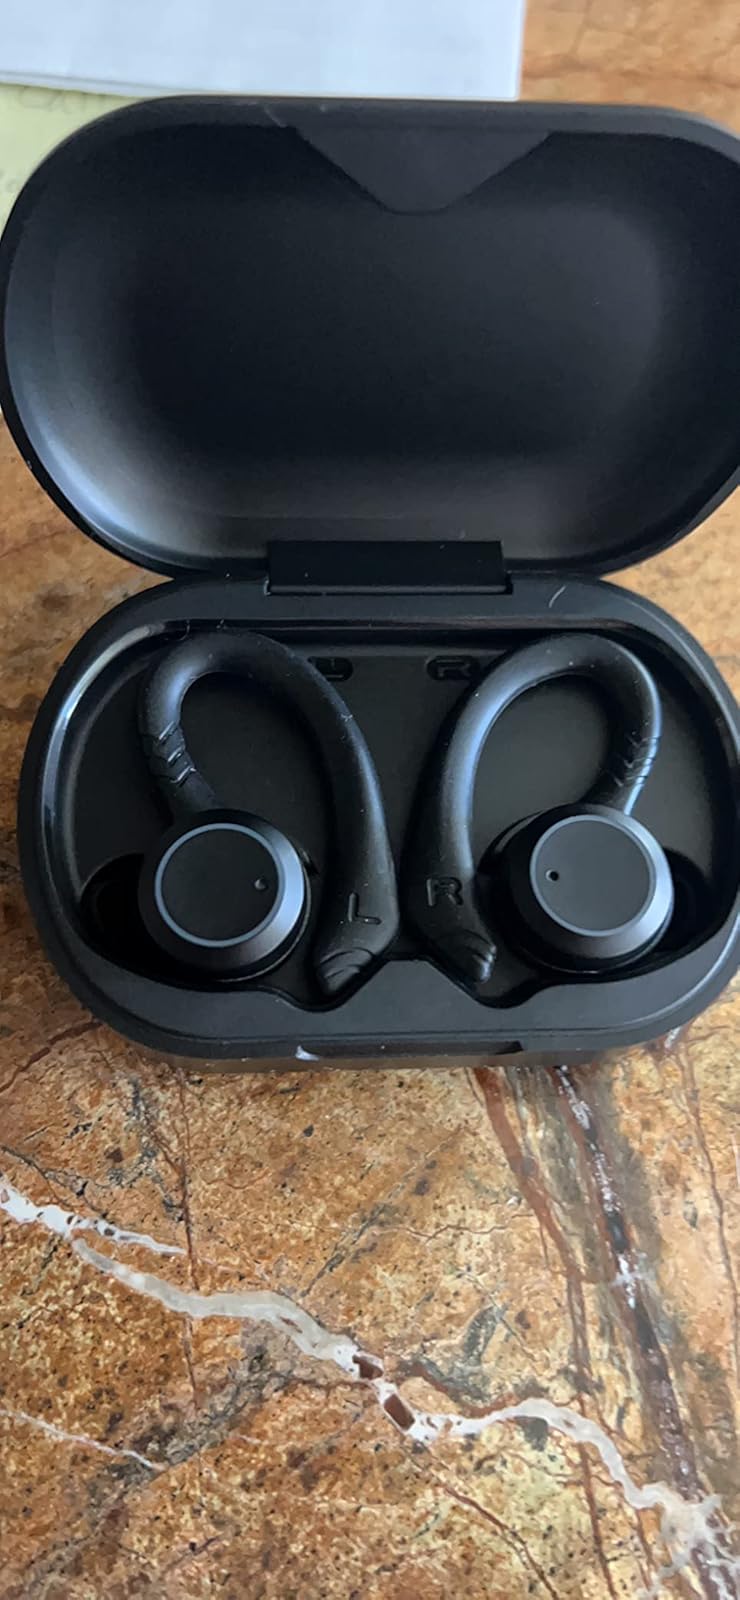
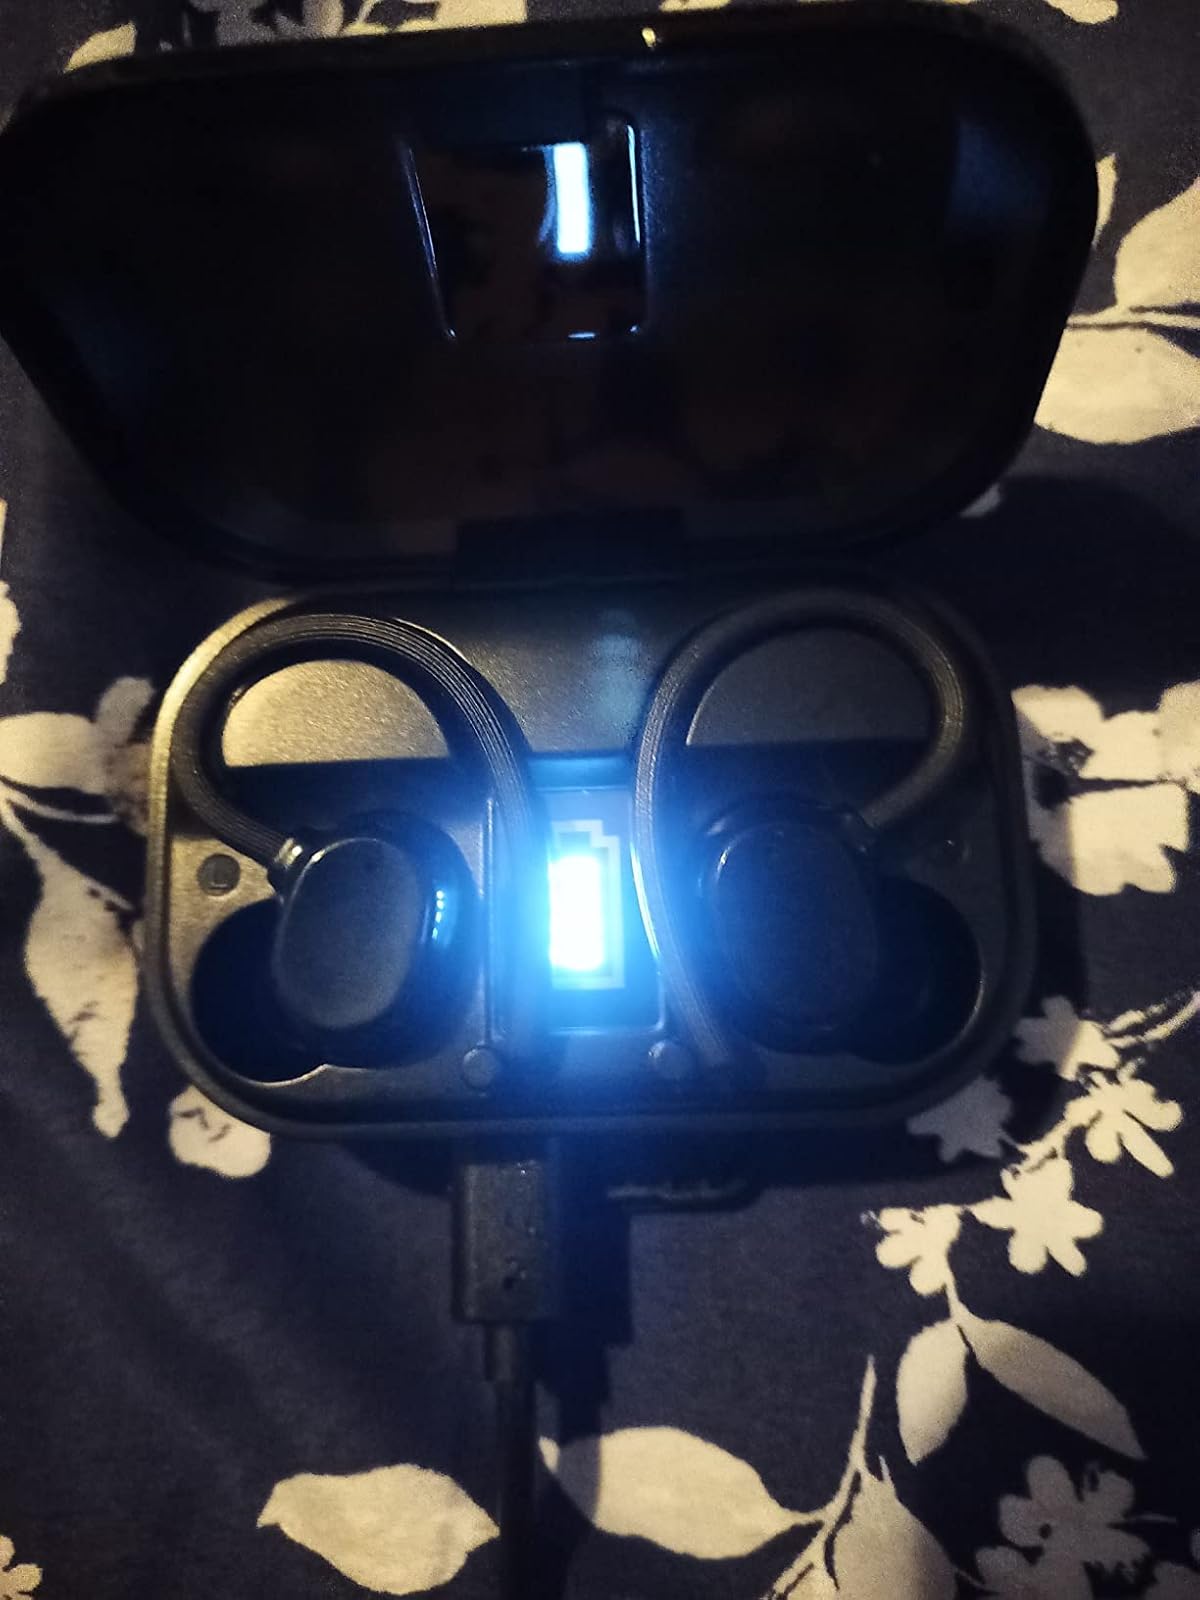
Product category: earbuds
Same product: no